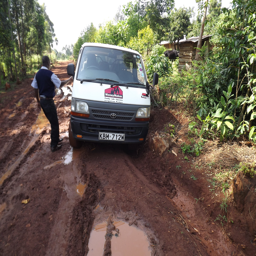
body style stuck in the mud